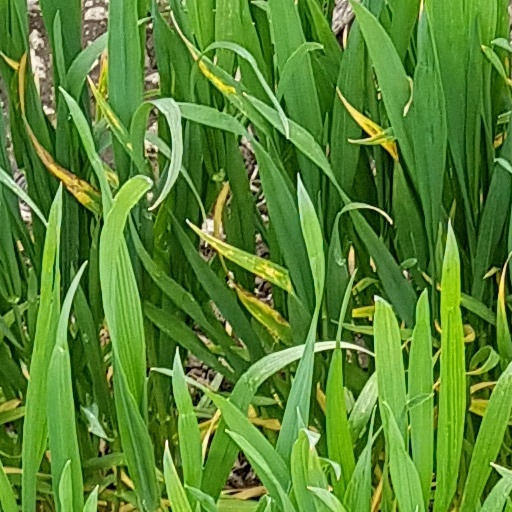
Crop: wheat